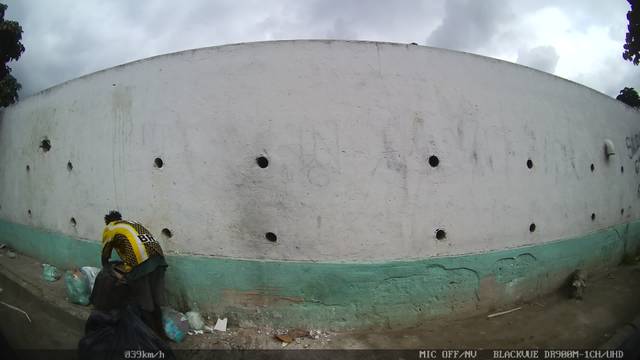
Region: Brazil
Coordinates: -22.789, -43.295